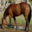
Label: horse